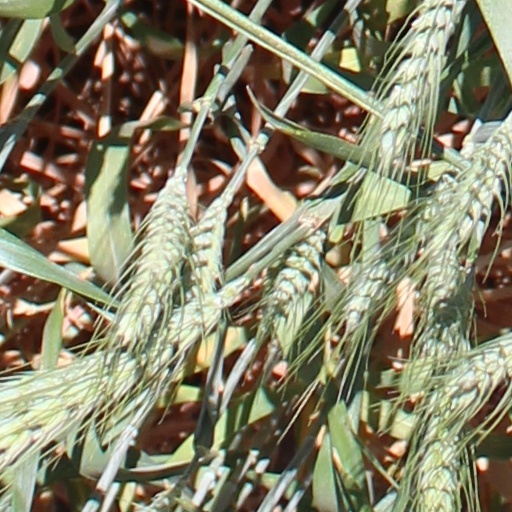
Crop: wheat